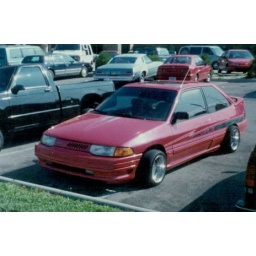
1990`s car shows...found the old pictures in shoe box.